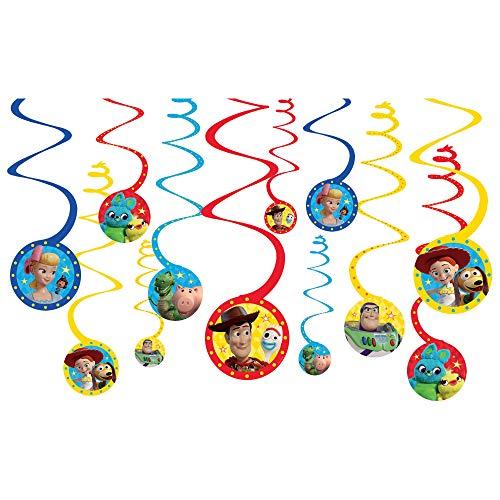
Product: "Toy Story 4" Multicolor Spiral Party Decorations, 12 Ct.
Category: Toys & Games | Party Supplies
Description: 1 pack of 12 "Toy Story 4" multicolor spiral party decorations.
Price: $6.31
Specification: ProductDimensions:10.1x9.5x0.2inches|ItemWeight:3.52ounces|ShippingWeight:4ounces(Viewshippingratesandpolicies)|ASIN:B07PWR4DH9|Itemmodelnumber:670907|Manufacturerrecommendedage:0monthsandup